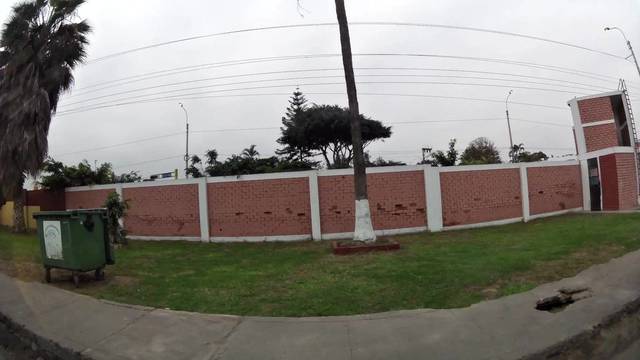
Region: Peru
Coordinates: -12.157, -77.019